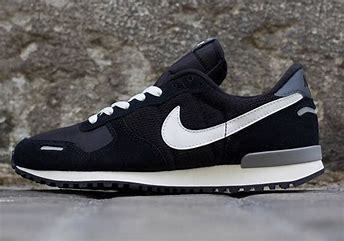
Brand: Nike
Model: Air Vortex